William Perry French Morris

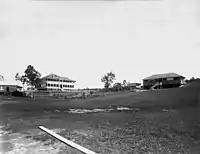
Churchie grounds and buildings, 1924

Due to increasing enrolment numbers, Morris decided to purchase land in East Brisbane and once again move the school. The foundation stone was laid in October 1917, establishing Churchie at its present site in Oaklands Parade, East Brisbane. On 10 June 1918, Governor of Queensland Sir Hamilton Goold-Adams officially opened the Church of England Grammar School.